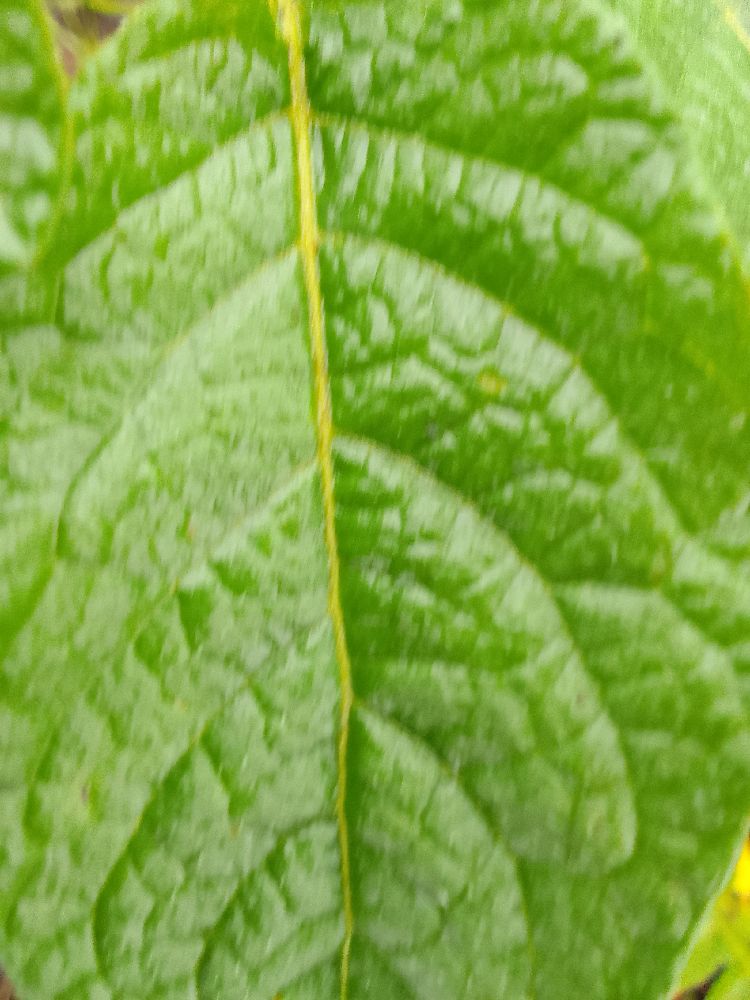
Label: Healthy